Joseph Mercola

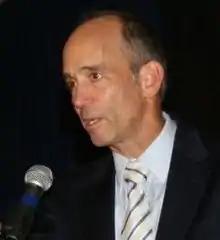
Mercola in 2009

Joseph Michael Mercola (born July 8, 1954) is an American alternative medicine proponent, osteopathic physician, and Internet business personality. He markets largely unproven dietary supplements and medical devices. On his website, Mercola and colleagues advocate unproven and pseudoscientific alternative health notions including homeopathy and opposition to vaccination. These positions have received persistent criticism. Mercola is a member of several alternative medicine organizations as well as the political advocacy group Association of American Physicians and Surgeons, which promotes scientifically discredited views about medicine and disease. He is the author of two books.